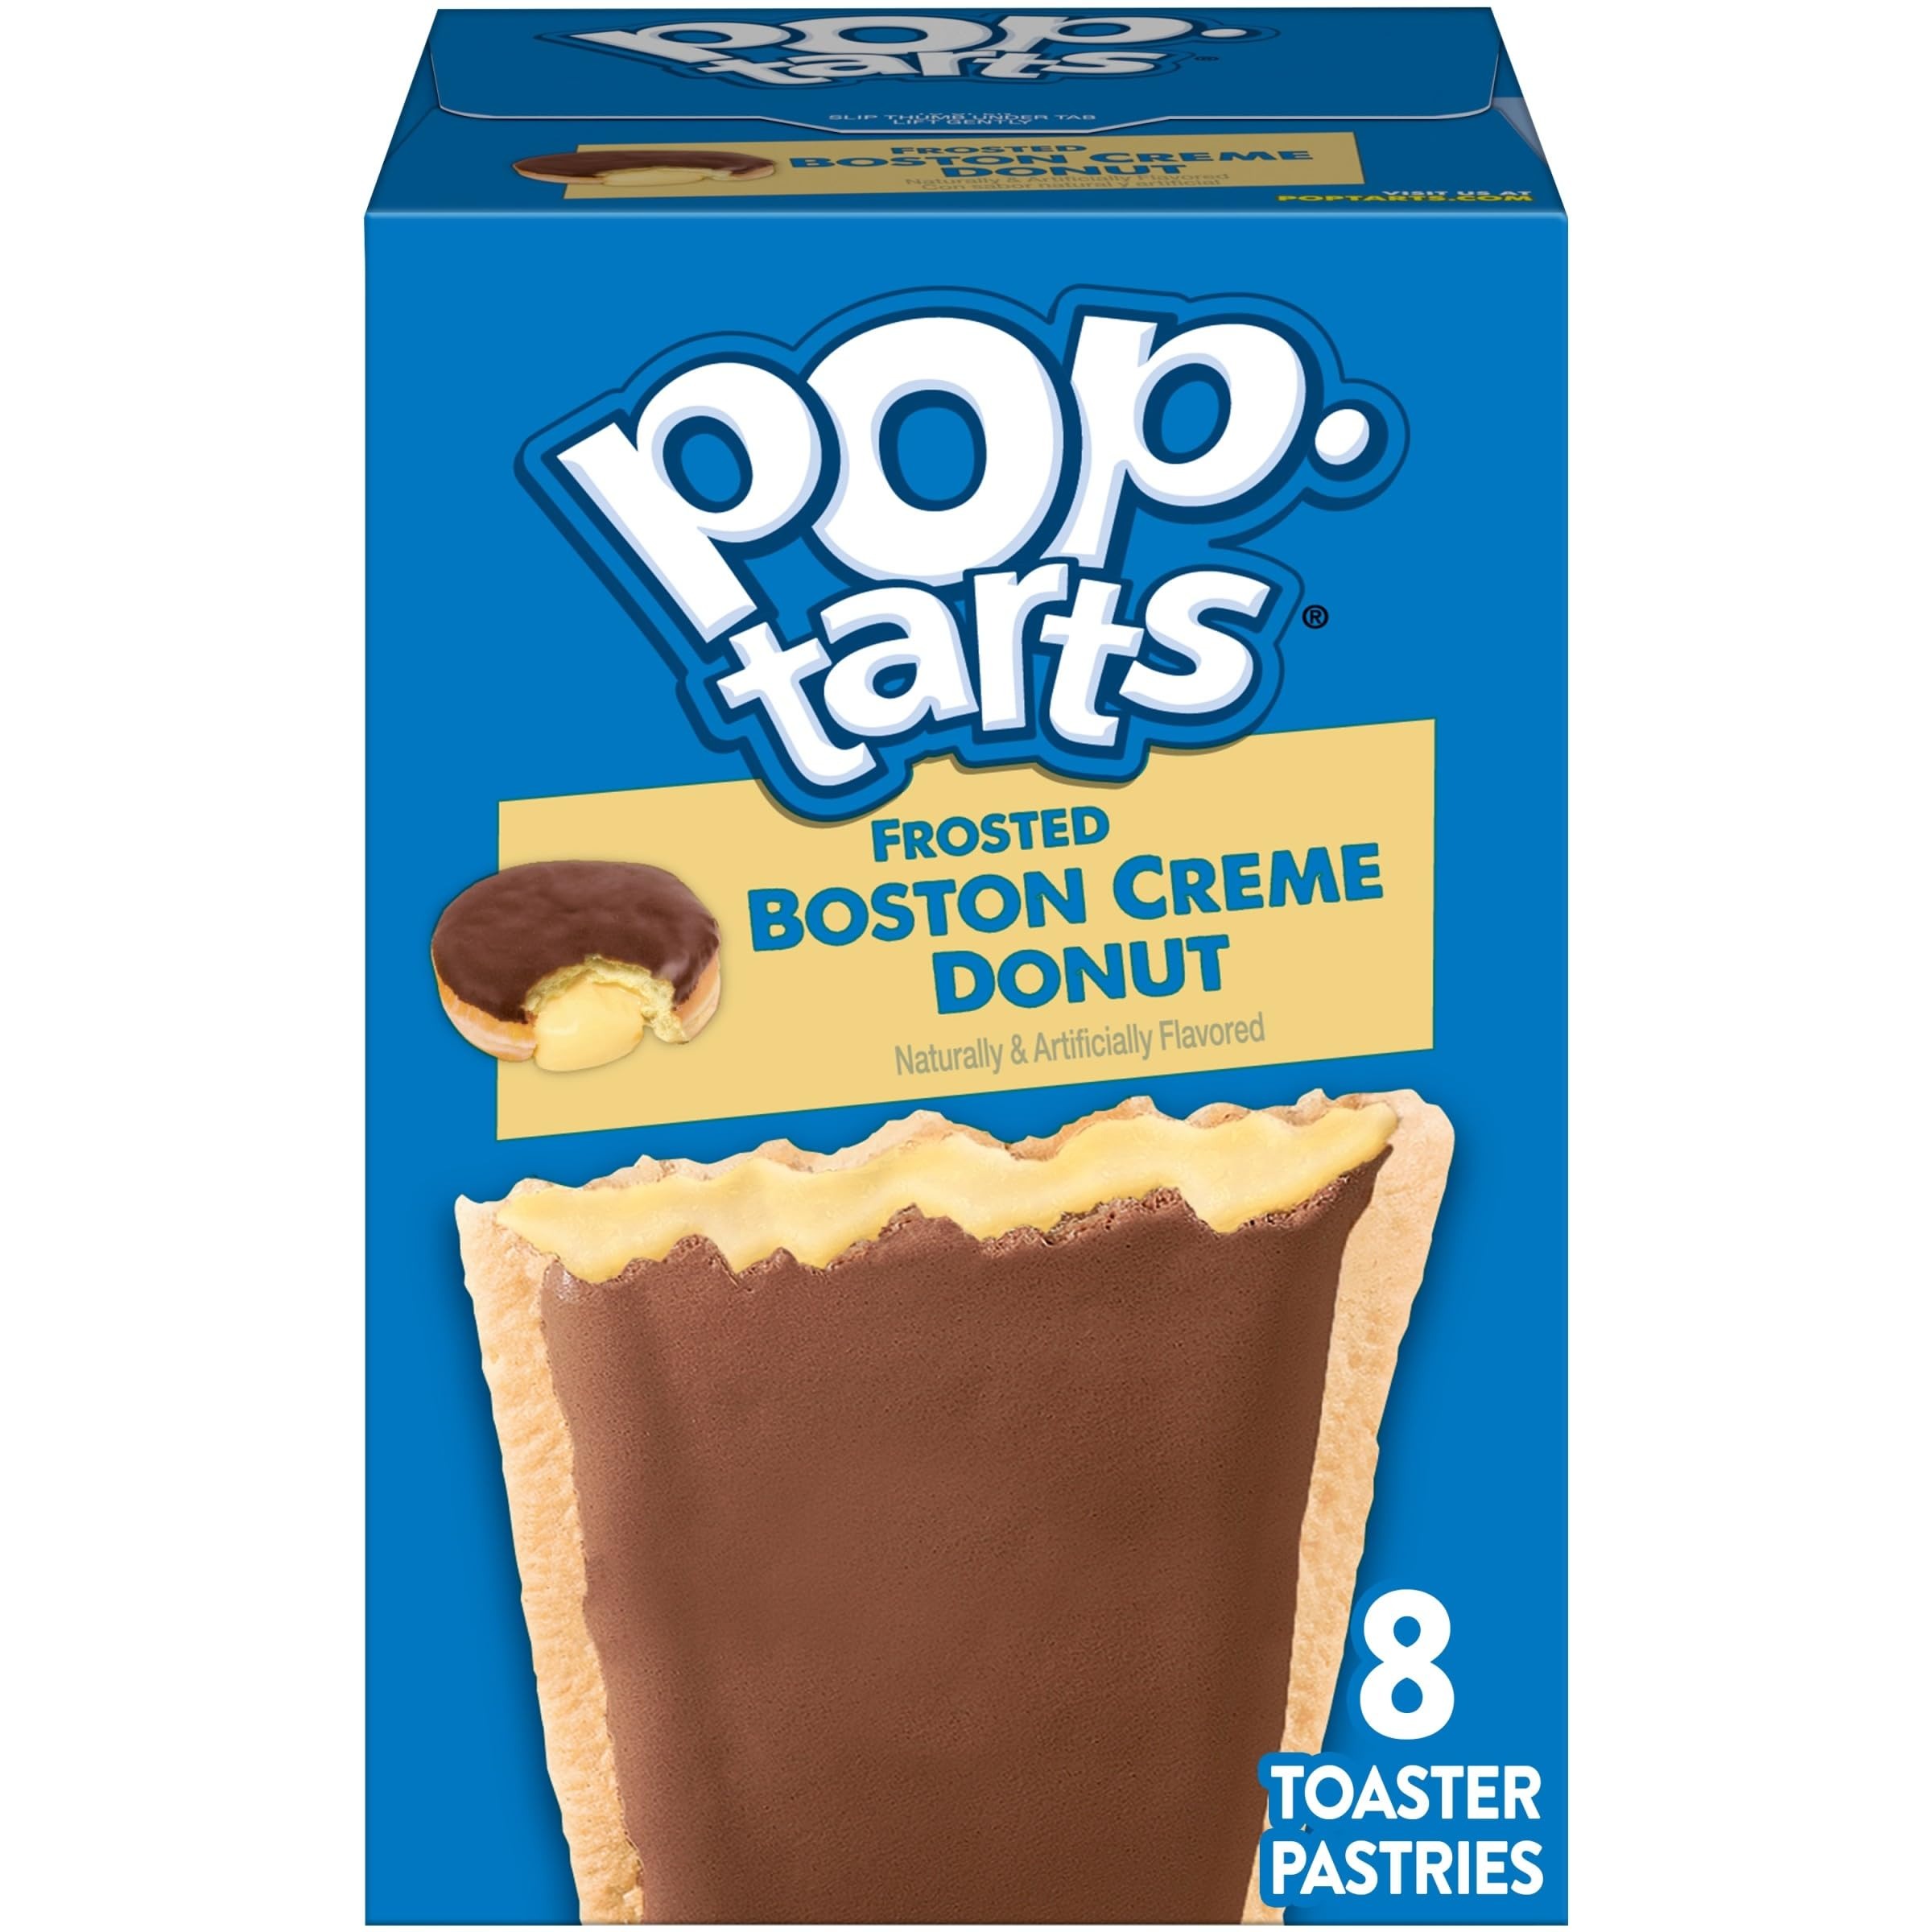
Item Name: Pop-Tarts Toaster Pastries, Breakfast Foods, Kids Snacks, Frosted Boston Creme Donut, 13.5oz Box (8 Pop-Tarts)
Bullet Point 1: Start your day with tasty pastry crust and sweet Frosted Boston Creme Donut flavor; A delicious morning treat that's great for kids and adults
Bullet Point 2: Soft toaster pastries with chocolatey frosting on the outside and creme flavored filling on the inside
Bullet Point 3: Good source of 3 B vitamins; Contains wheat and soy ingredients
Bullet Point 4: A travel-ready toaster pastry perfect for lunchboxes and kids snacks; Enjoy Pop-Tarts from the pack or warm from the toaster or microwave
Bullet Point 5: Includes 1, 13.5oz box containing 8 toaster pastries; 4 pouches total, 2 pastries per pouch; Packaged for freshness and great taste
Value: 13.5
Unit: Ounce

Price: 5.32